Chalo Jeete Hain

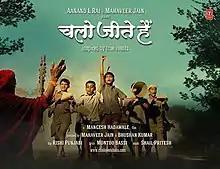
Film poster

Chalo Jeete Hain is a 2018 Indian short film directed by Mangesh Hadawale produced by Hadawale, Mahaveer Jain, Bhushan Kumar. The short film is based on the early life of prime minister of India,Tagline "Modi Ka Bachapan" Narendra Modi.